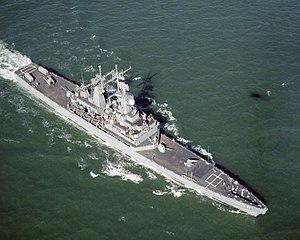
La classe Virginia est une classe de croiseurs lance-missiles à propulsion nucléaire de l'United States Navy construits à partir de 1972. Quatre ont été construits, le dernier étant retiré du service en 1998.